Buzice

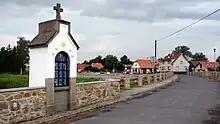
Eastern part of Buzice

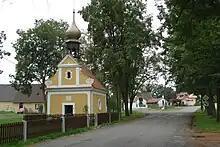
Chapel of Saint Wenceslaus

Buzice Fortress, also called Buzice Castle for its size and massive tower, was founded in the second half of the 14th century. In the mid-16th century, it was abandoned. In the 16th and 17th centuries, its two wings were converted into baroque granaries. Most of the main building with part of the residential wings and the remains of the corner tower have survived from the fortress. The remains of the moat and ramparts are well preserved in the southeastern part.